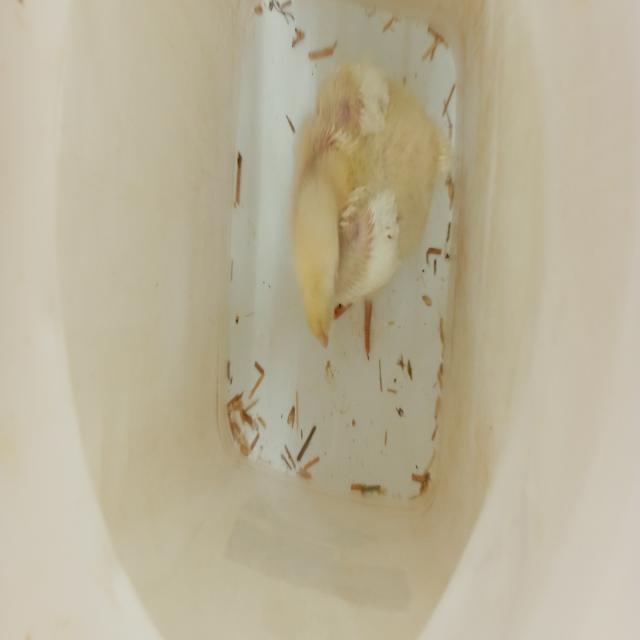
Weight: 373 g